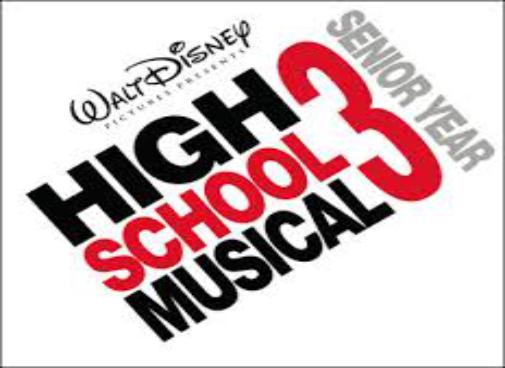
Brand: High School Musical
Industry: Leisure